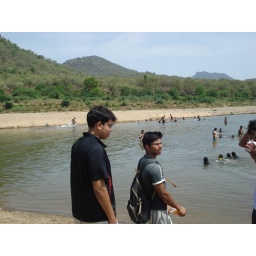
The sand bed to play in the water, its kind of an island and can is reached by the 'teppa'